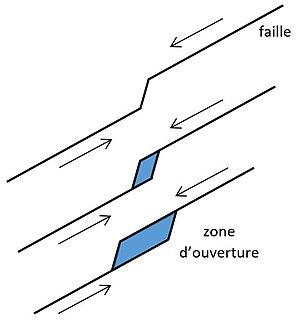
Système de failles transformantes avec pour conséquence l'ouverture d'un bassin sédimentaire dit
En géologie, un bassin en pull-apart est un bassin sédimentaire allongé. Ce bassin est une zone de décrochement le long de failles plus ou moins parallèles où les blocs se déplacent latéralement les uns par rapport aux autres. Le déplacement laisse un espace pour la sédimentation. Ce type de bassin est aussi appelé bassin transtensifs ou rhombochasme.